List of National Treasures of Japan (crafts: swords)

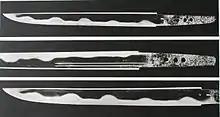
known as Hyūga Masamune

During the early Sōshū tradition, from the late Kamakura period to the beginning of the Nanboku-chō period, the smiths' goal was to produce swords that exhibited splendor and toughness, incorporating some of the best features of the Bizen and Yamashiro traditions. The Midare Shintōgo by Awataguchi Kunitsuna's son, Shintōgo Kunimitsu, is considered to be the first true Sōshū tradition blade. Shintōgo Kunimitsu was the teacher of Yukimitsu and of Masamune who is widely recognized as Japan's greatest swordsmith. Together with Sadamune, whose work looks modest compared to Masamune's, these are the most representative smiths of the early Sōshū tradition. Sōshū tradition is characterized by a shallow , bigger , smaller , medium or large . The is mostly with and and the is , and . , and are often visible in the .